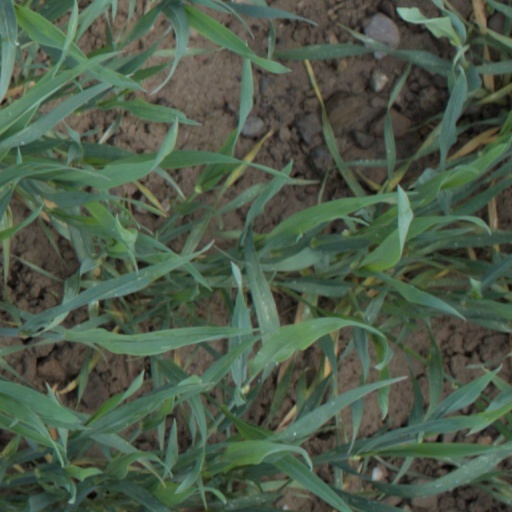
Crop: wheat